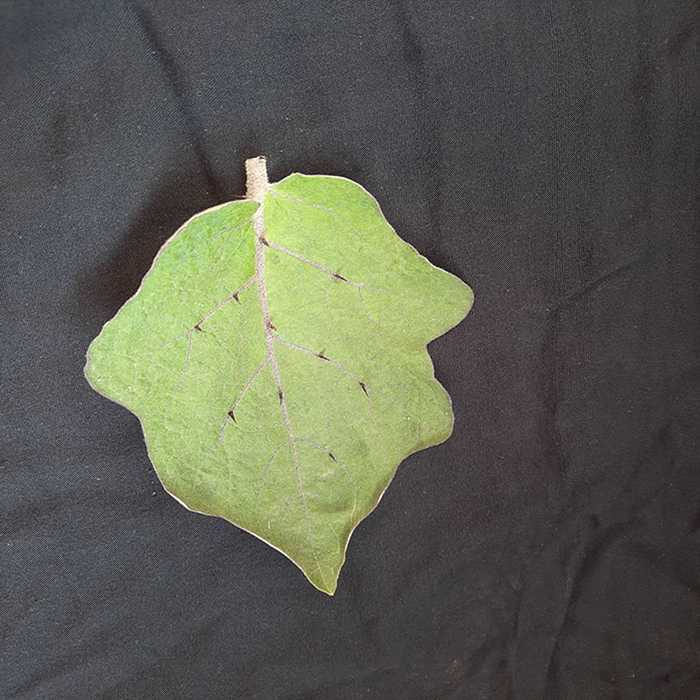
Plant: Eggplant
Label: Eggplant fresh leaf